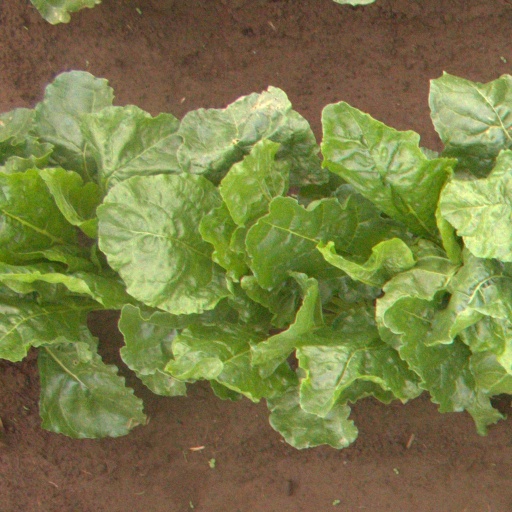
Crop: sugar beet